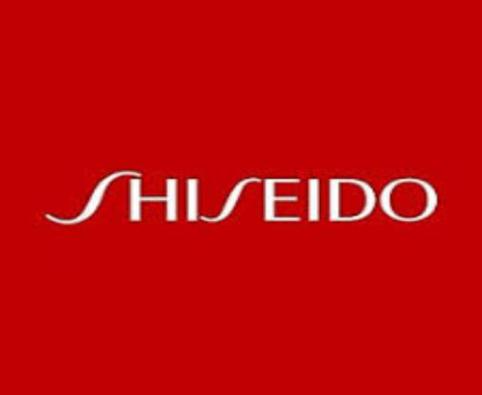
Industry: Necessities